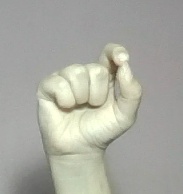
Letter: fa